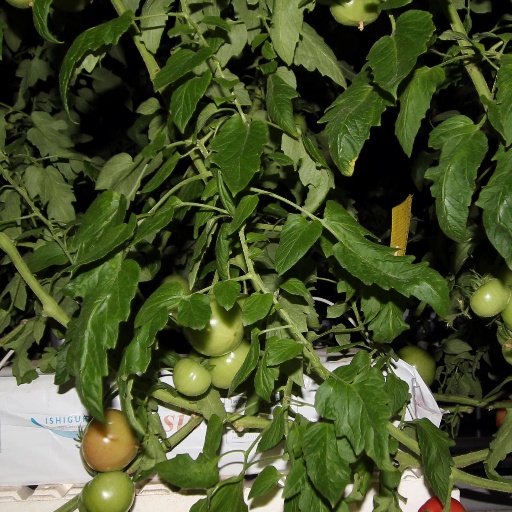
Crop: tomato